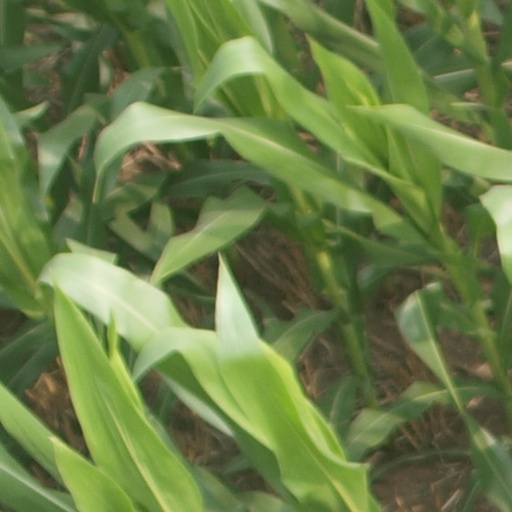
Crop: maize; corn